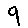
Label: 9